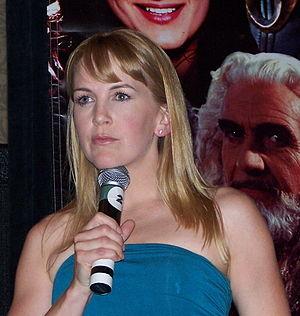
Renée O'Connor est une actrice et réalisatrice américaine, née le 15 février 1971 à Katy, au Texas.